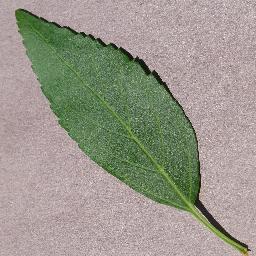
Label: Cherry___healthy